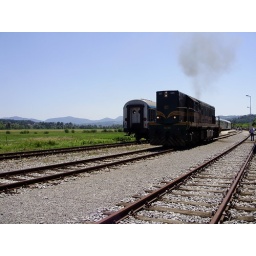
The mountains in the back ground are Croatian